Battle of Nakhchivan (1406)

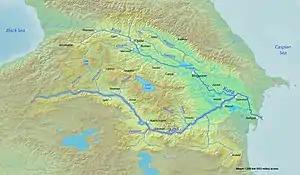
Map of Nakhchivan city near River Aras.

The Battle of Nakhchivan was fought between Kara Koyunlu under their Bey, Qara Yusuf and the Timurid Empire under the leadership of Timur's grandson Abu Bakr ibn Miran Shah, for control of Azerbaijan on October 14, 1406. Qara Yusuf decisively defeated the Timurids in this battle and took over Tabriz, the capital of the region.